Tun Razak Exchange MRT station

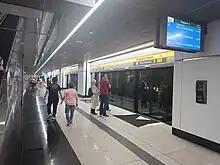
The platform 4 (Kwasa Damansara bound) of the TRX Station which serve the Putrajaya Line.

The Tun Razak Exchange station is designed as an interchange station with the MRT Putrajaya Line, making it the second interchange between the two lines, the other being Kwasa Damansara. As a result, the Tun Razak Exchange has a stacked island platform configuration, to enable cross-platform transfers between the MRT lines. As of 16 March 2023, platform 3 and 4 which serves the MRT Putrajaya Line is now open to the public.